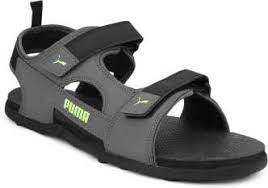
Label: Sneaker